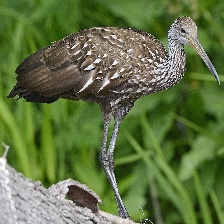
Species: LIMPKIN
Scientific name: ARAMUS GUARAUNA